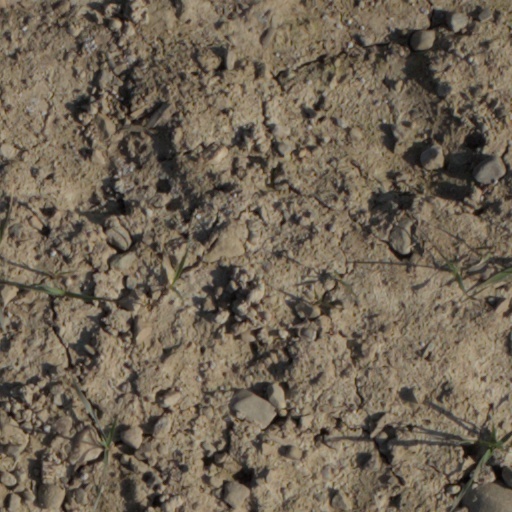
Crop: wheat